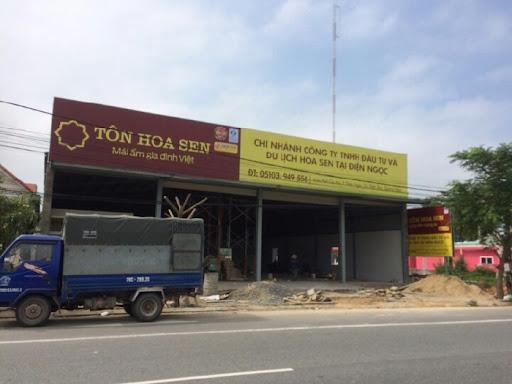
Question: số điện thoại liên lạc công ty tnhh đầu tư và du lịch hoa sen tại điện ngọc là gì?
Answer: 05103949554